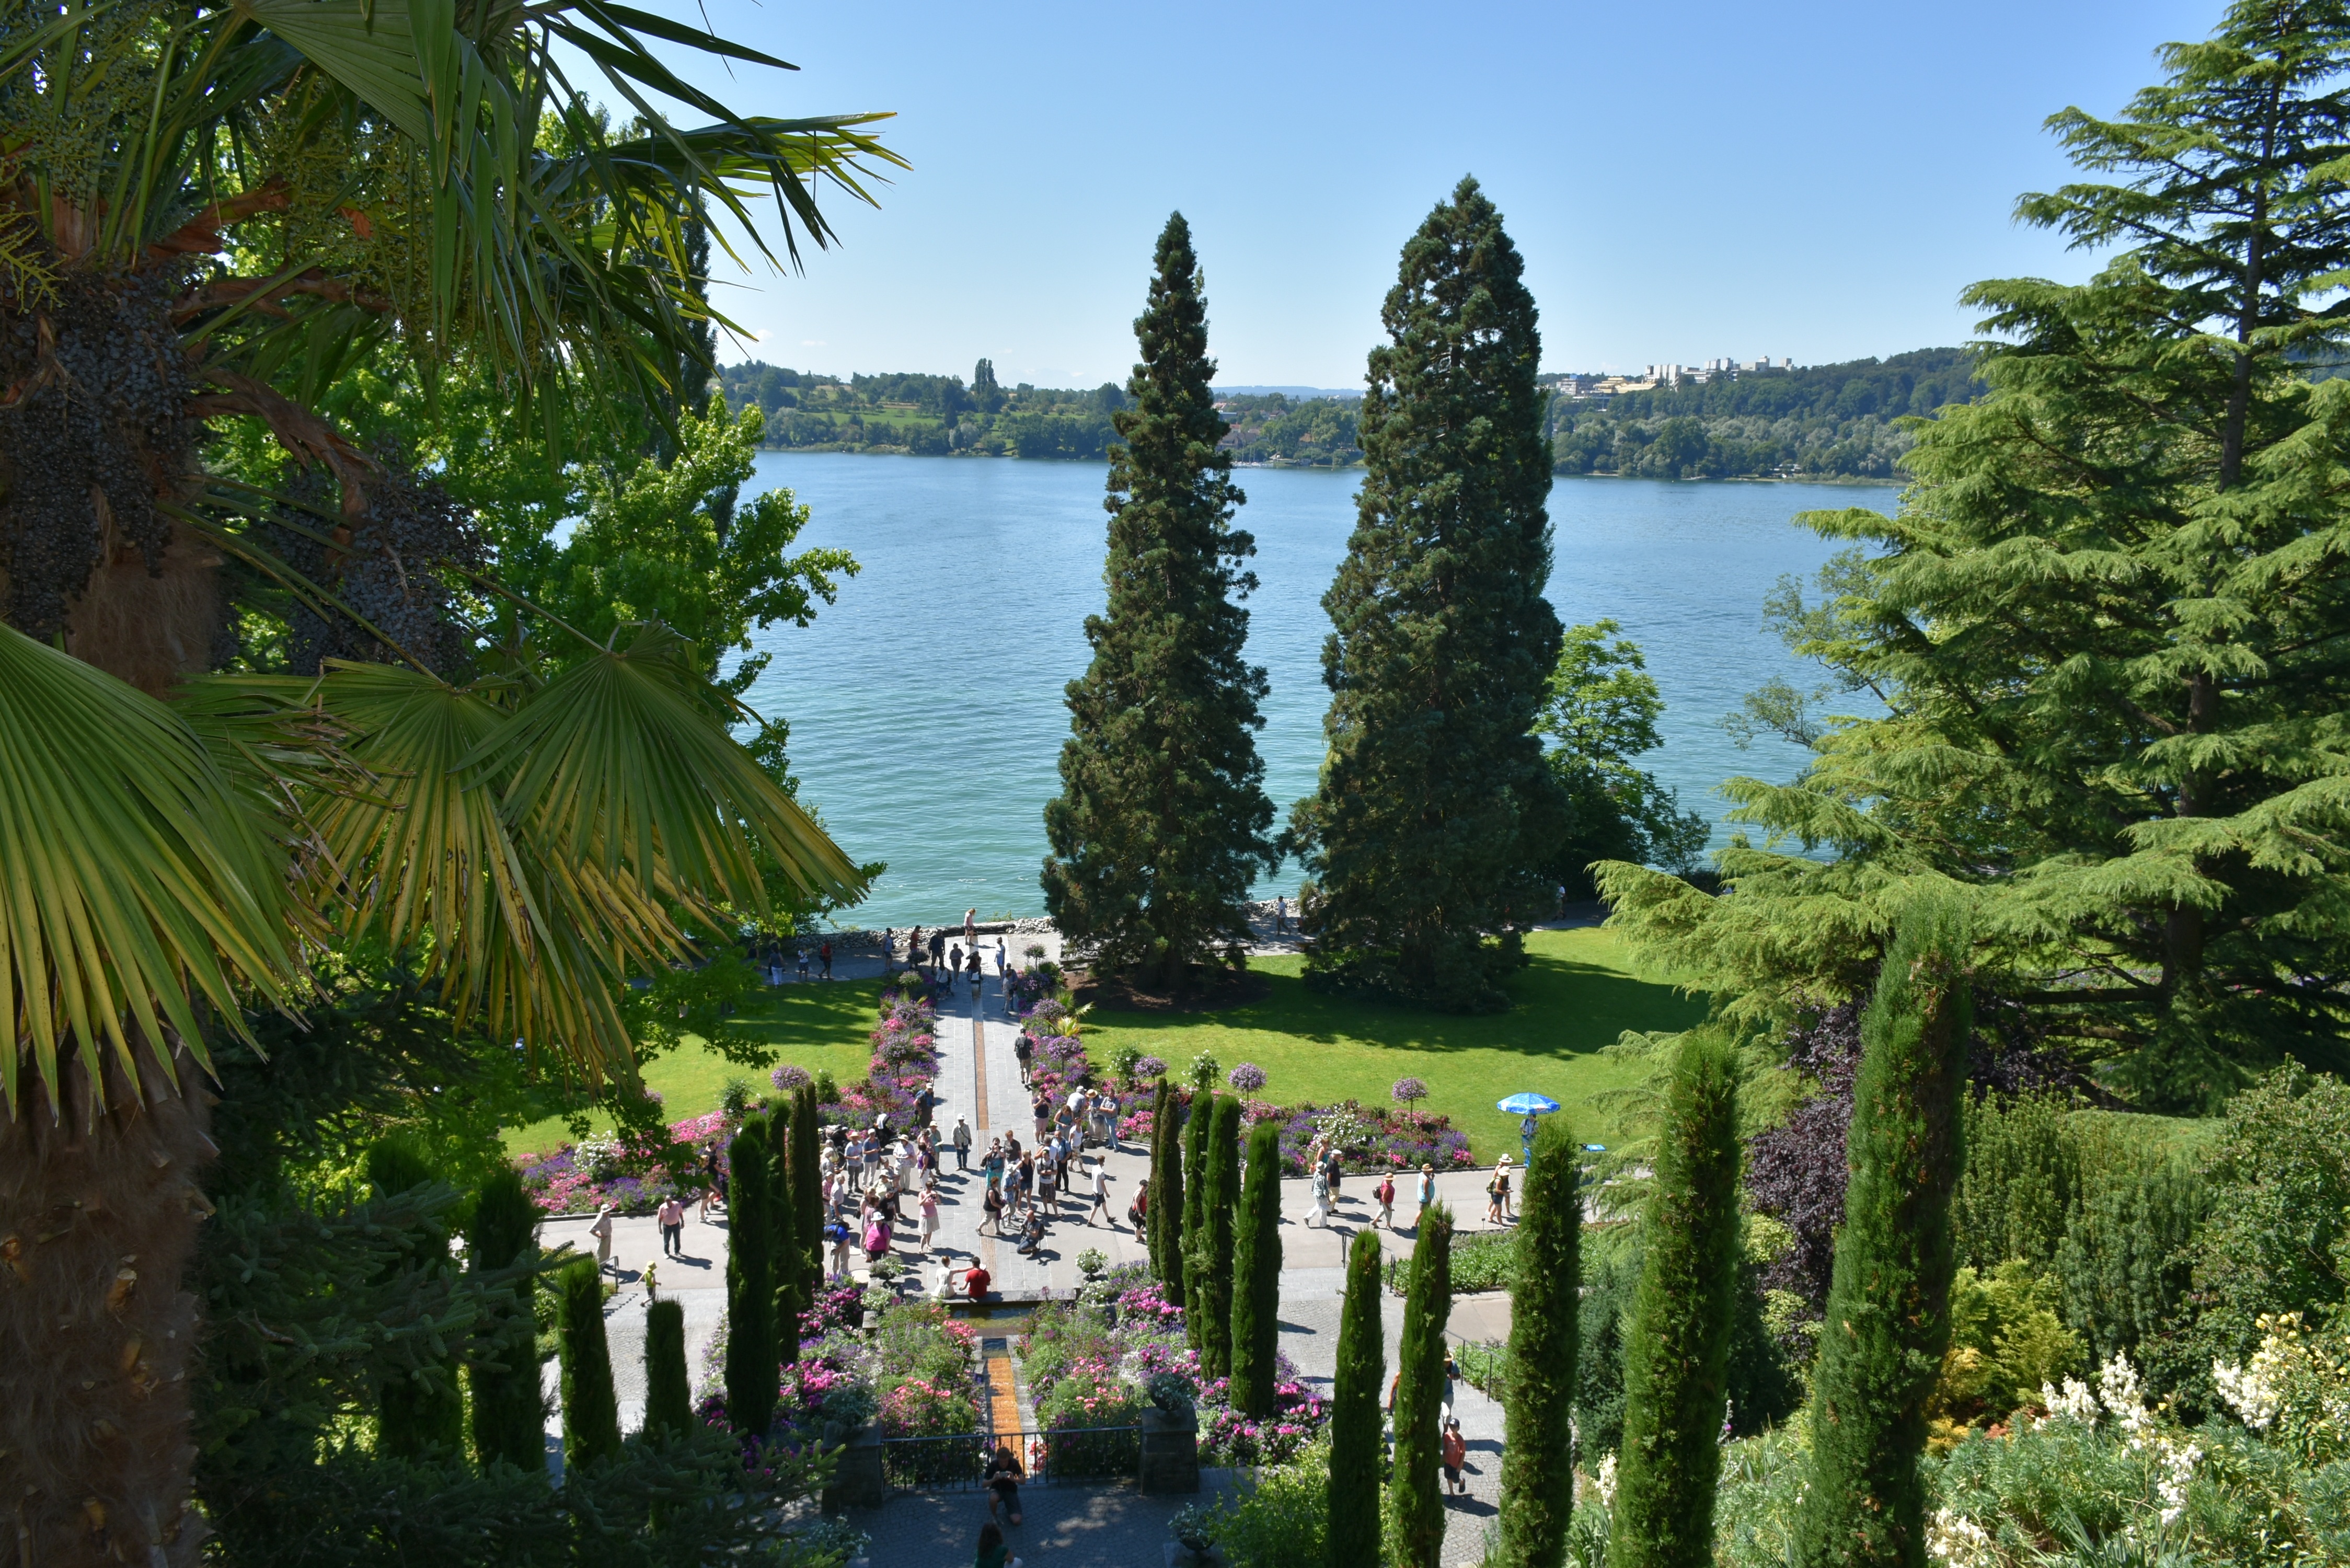
tree, water, plant, flower, lake, view, panorama, summer, park, island, botany, garden, tourism, flowers, places of interest, stairs, resort, botanical garden, estate, water feature, mainau, planted, lake constance